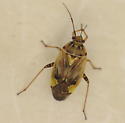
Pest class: lygus_bug